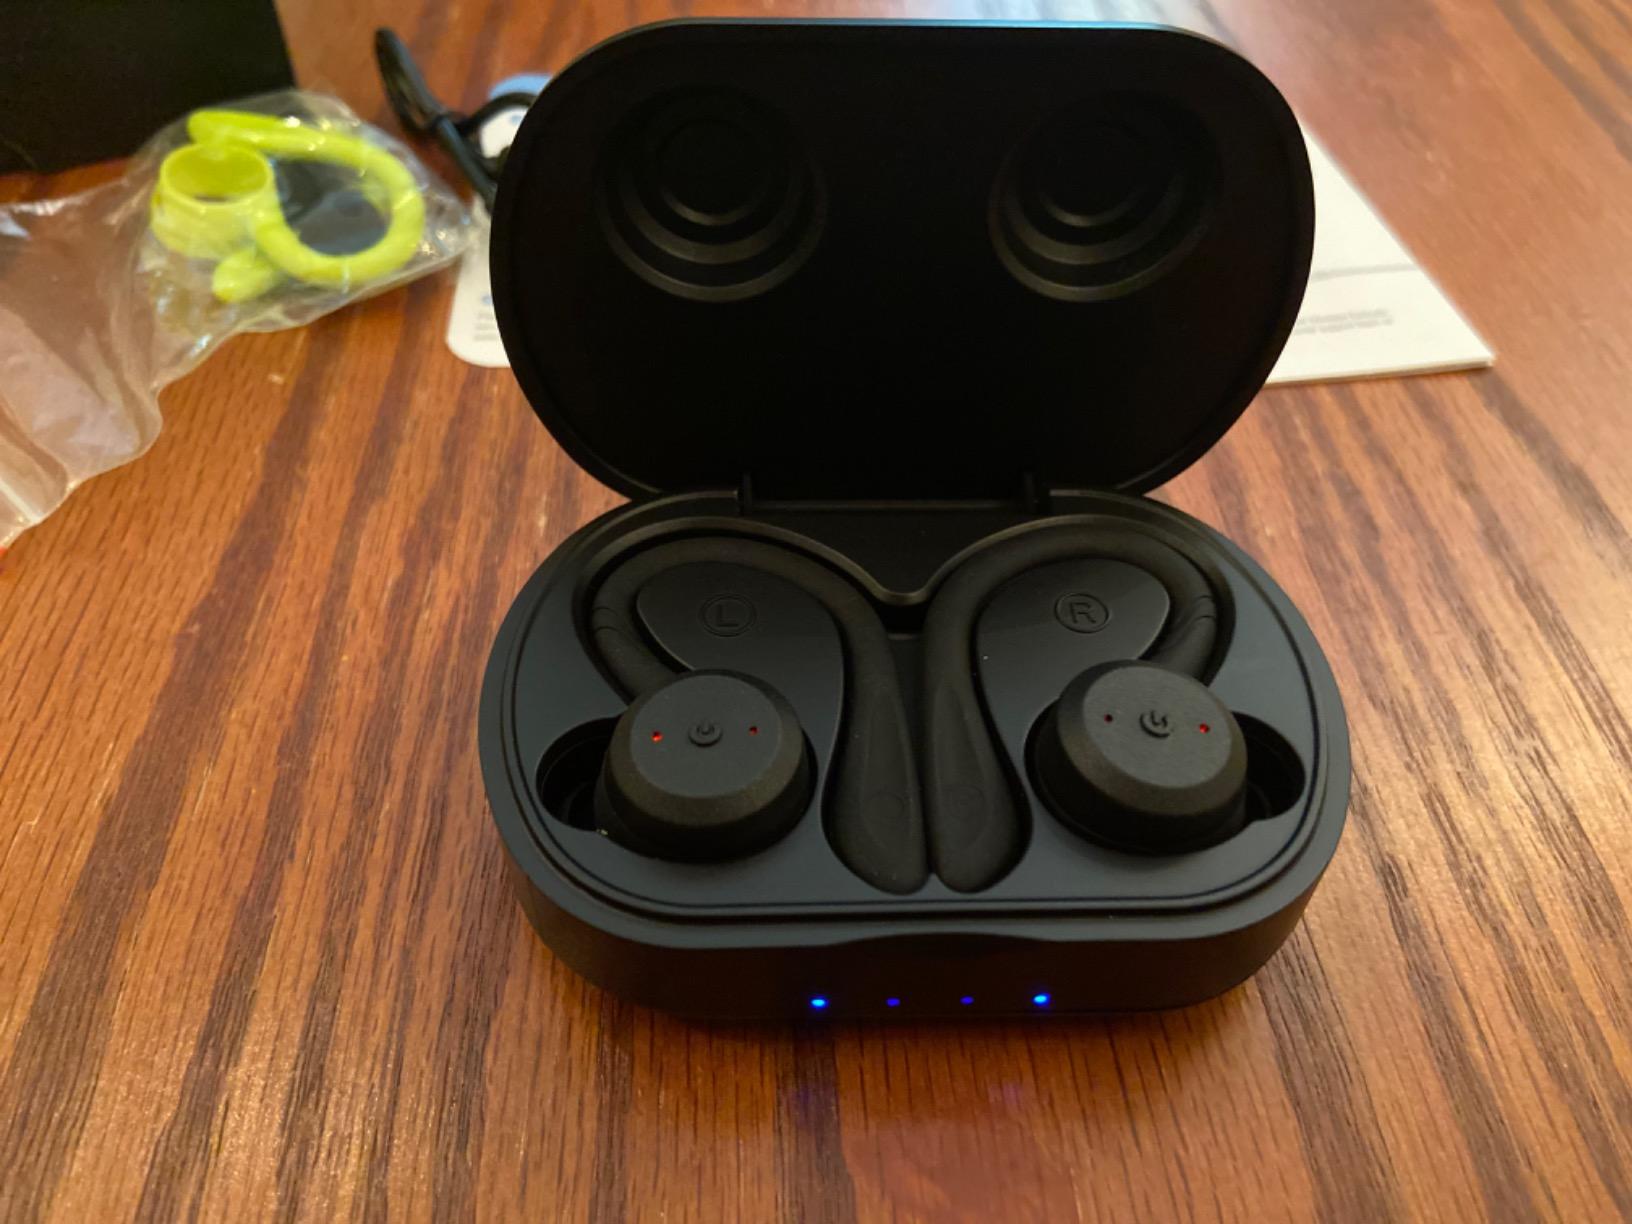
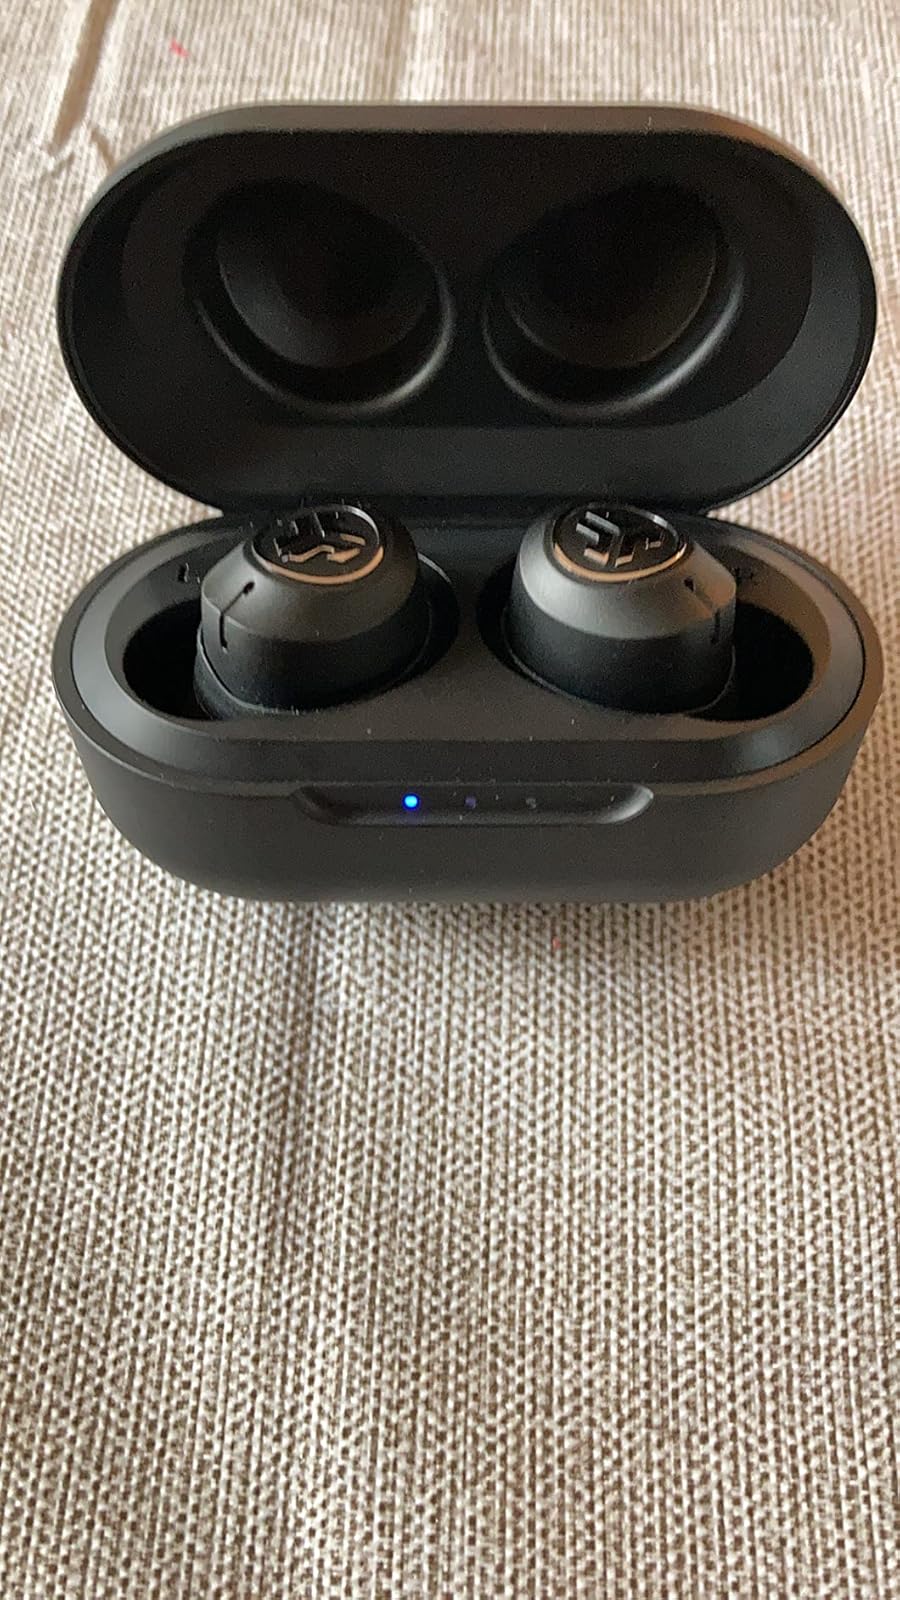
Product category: earbuds
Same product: no